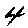
Label: 4